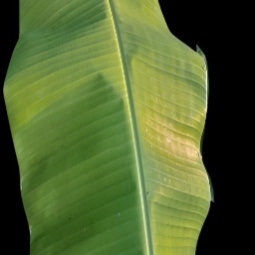
Label: Healthy